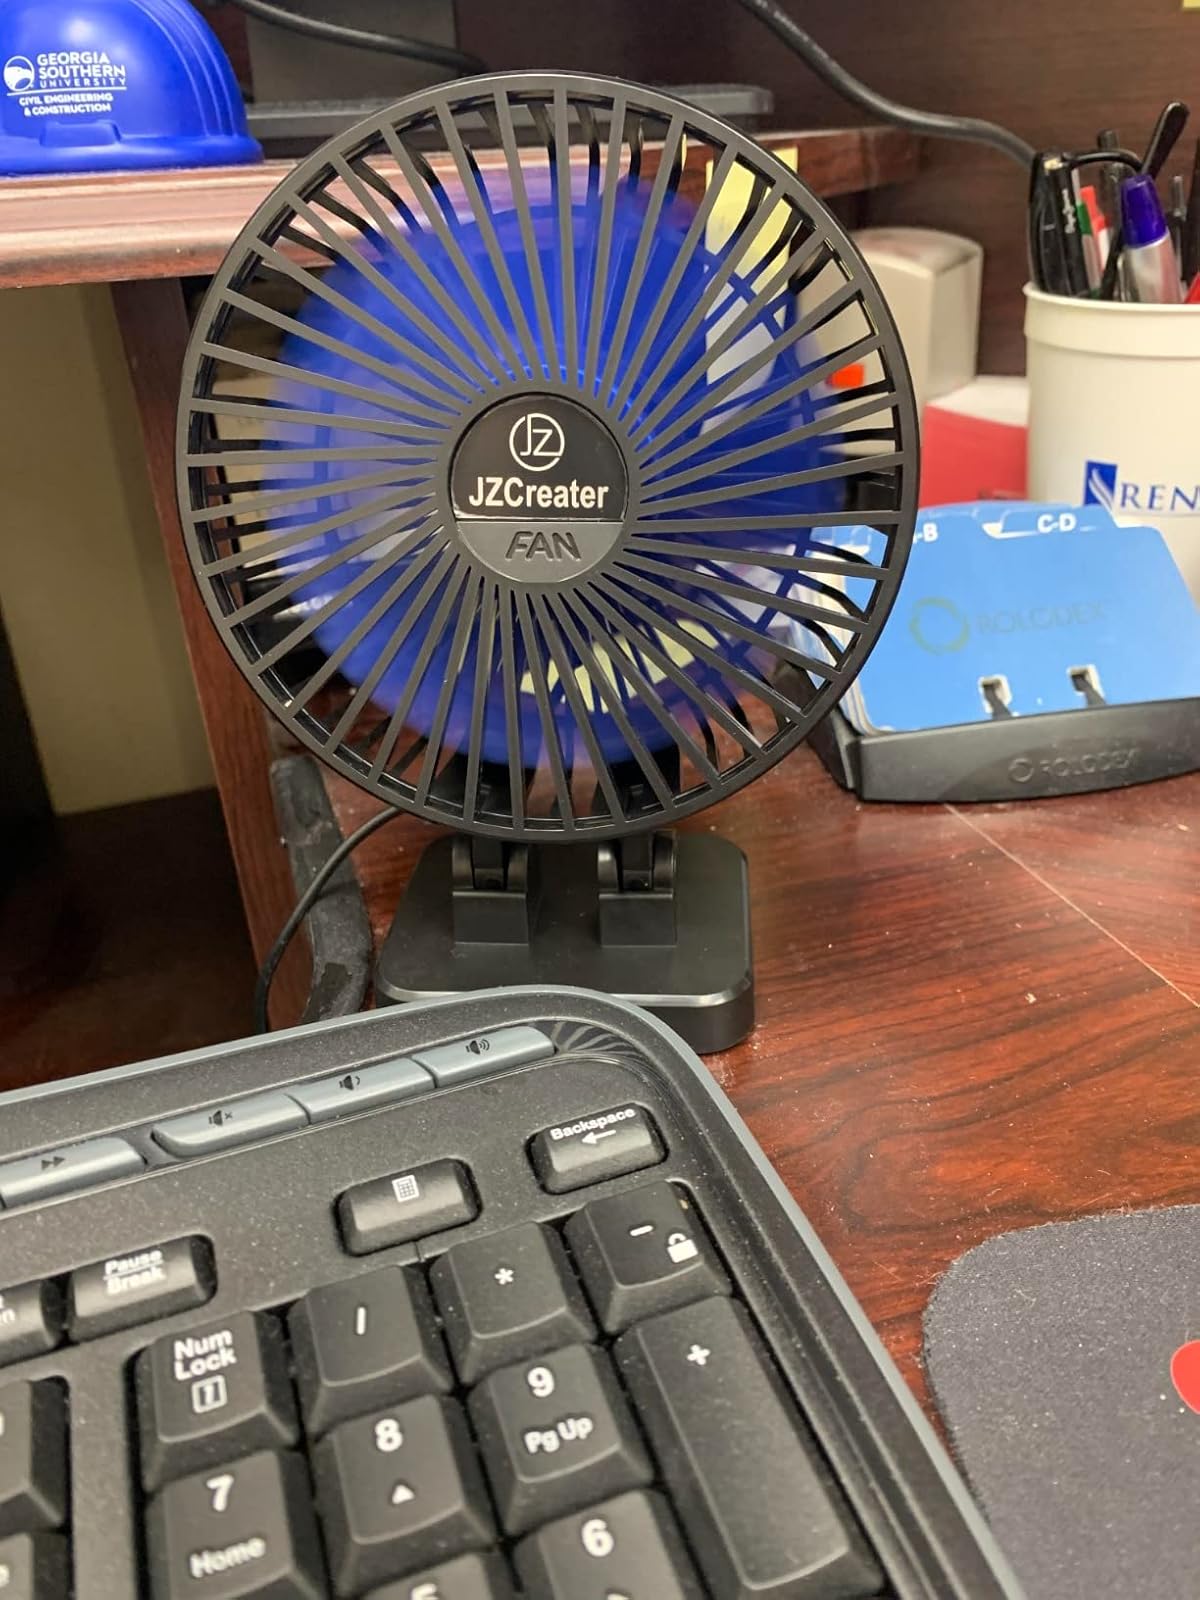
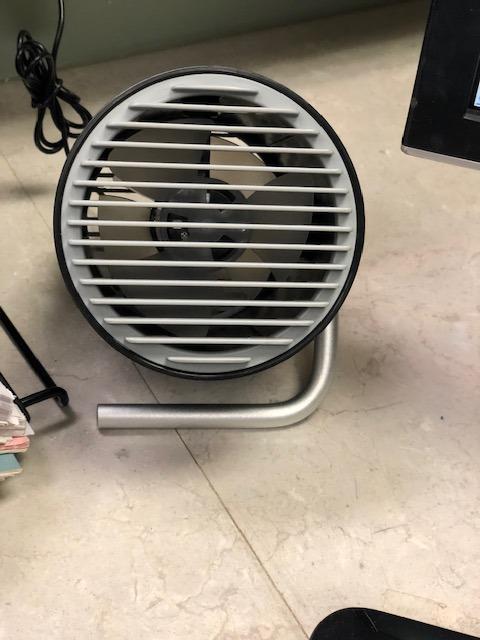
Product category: fan
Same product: no